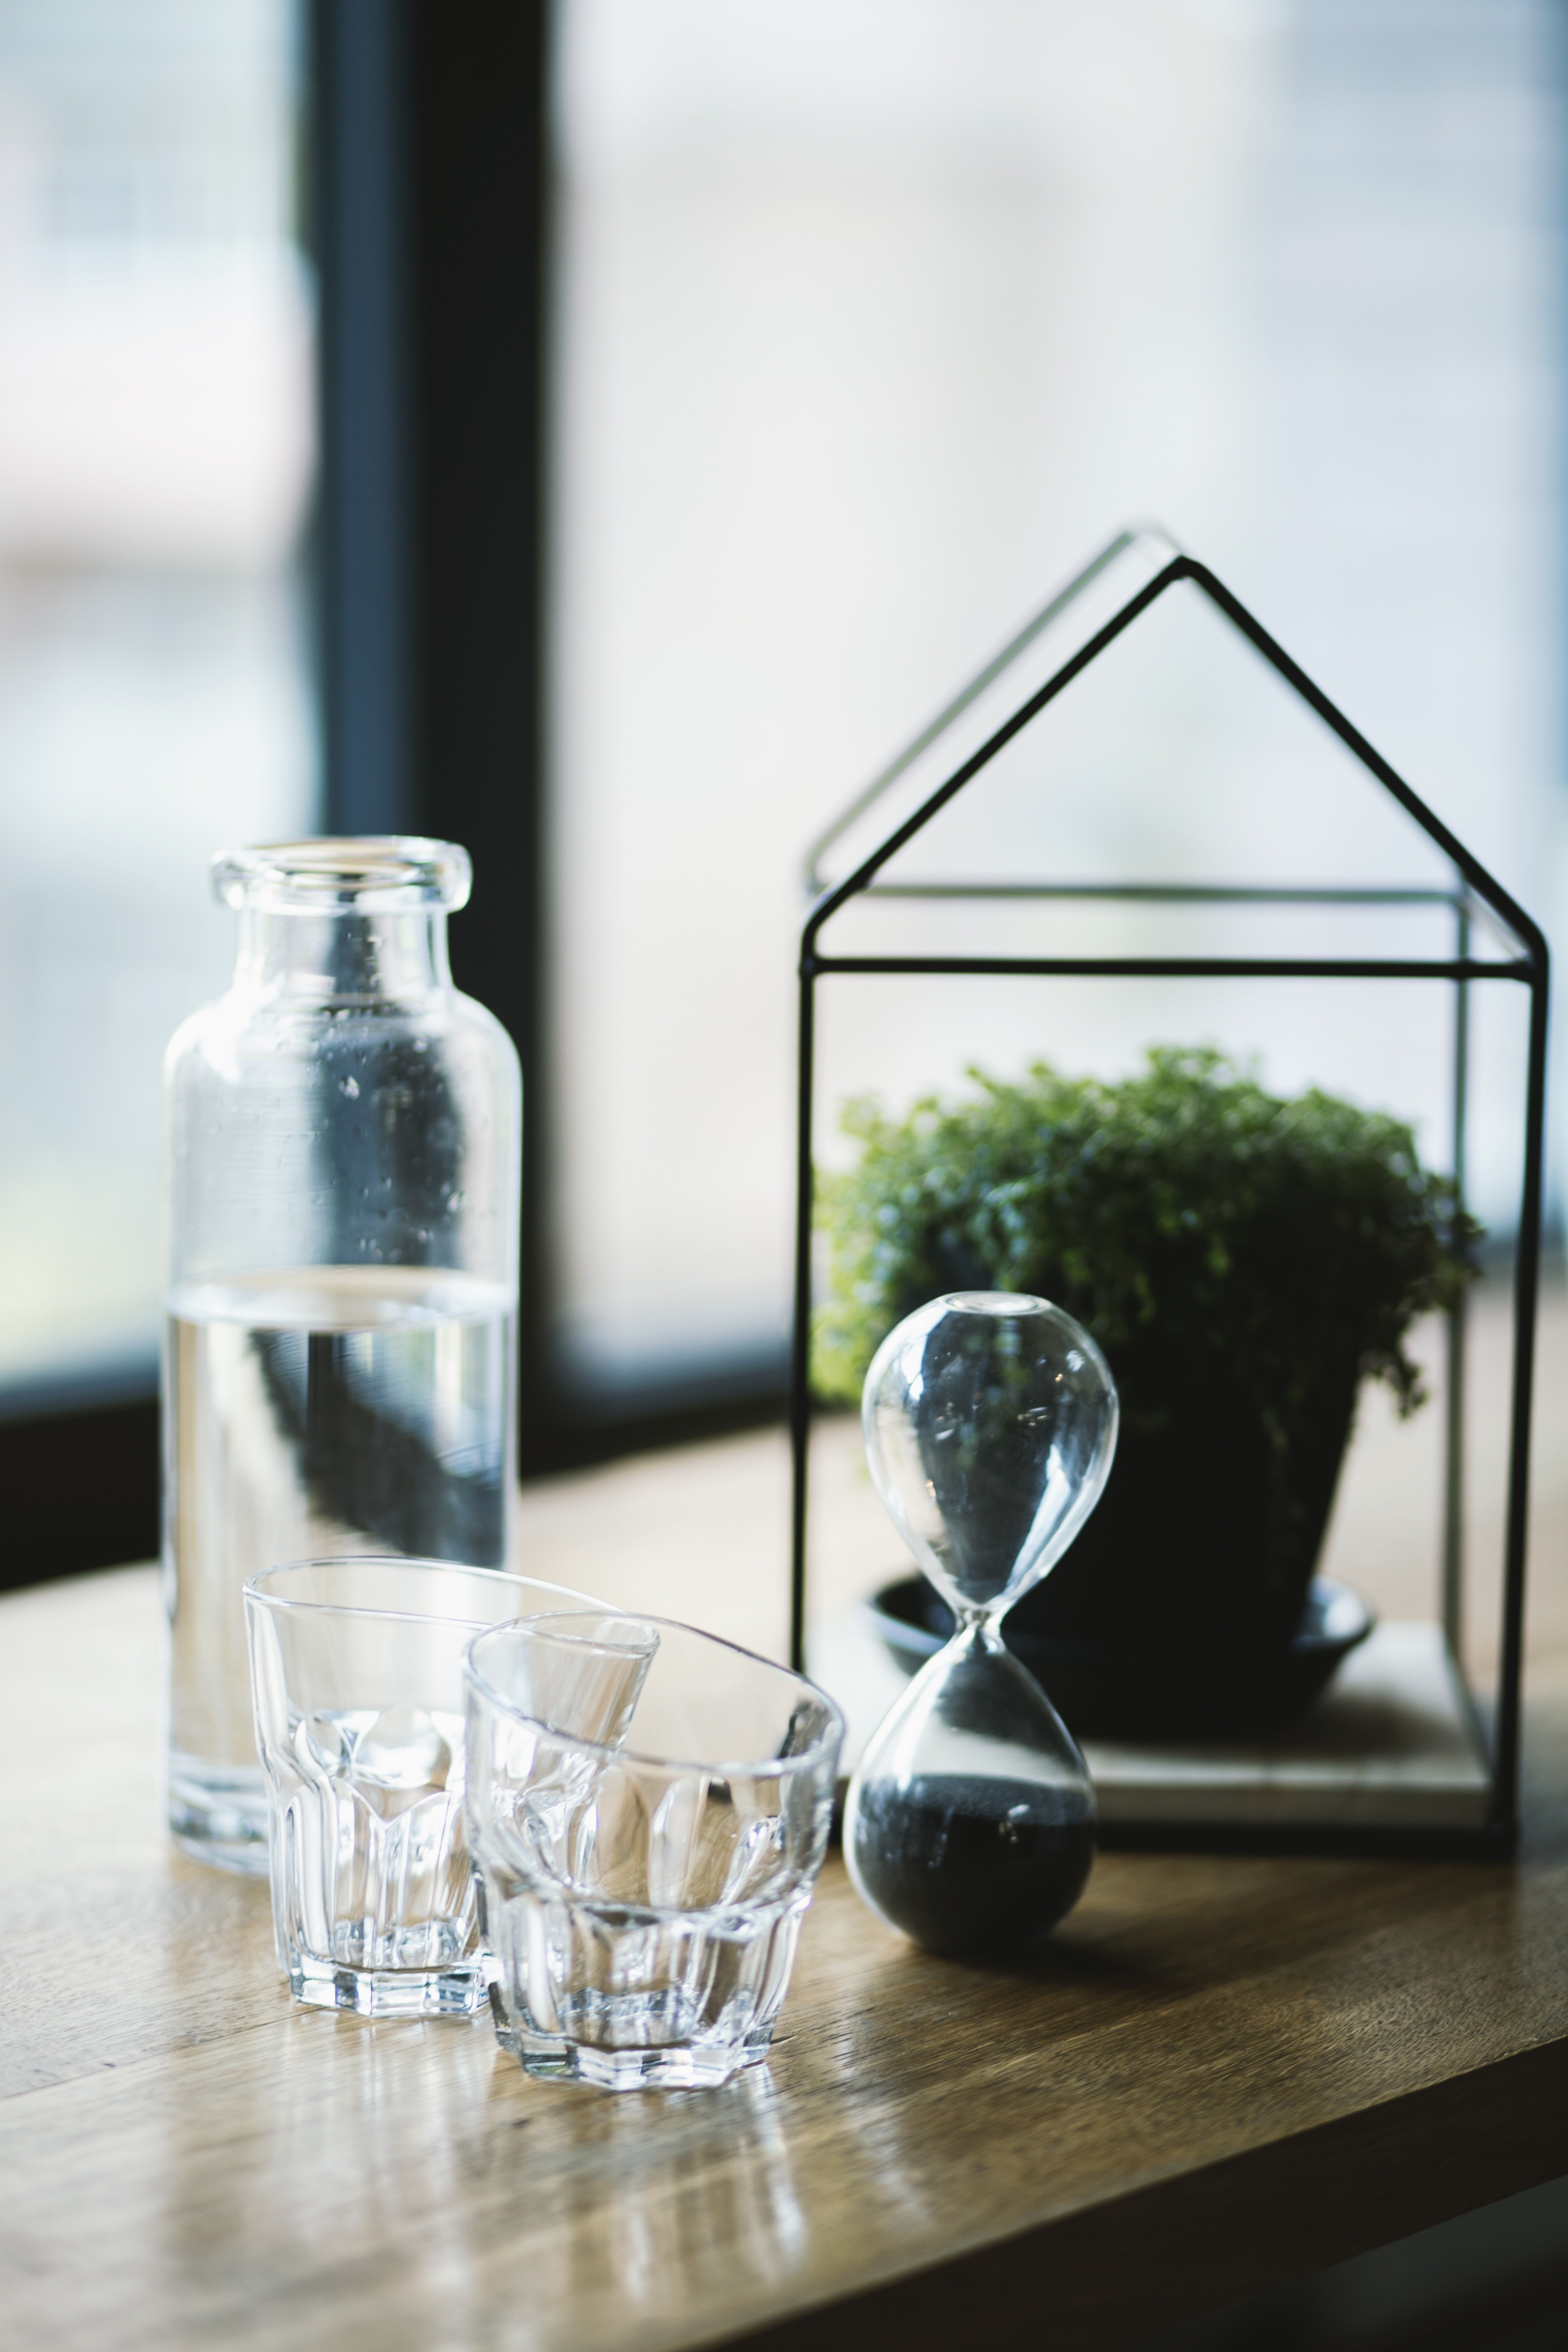
glass, water, table, Transparent material, photography, room, interior design, window, house, furniture, lantern, still life photography